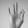
ASL letter: F